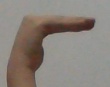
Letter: haa